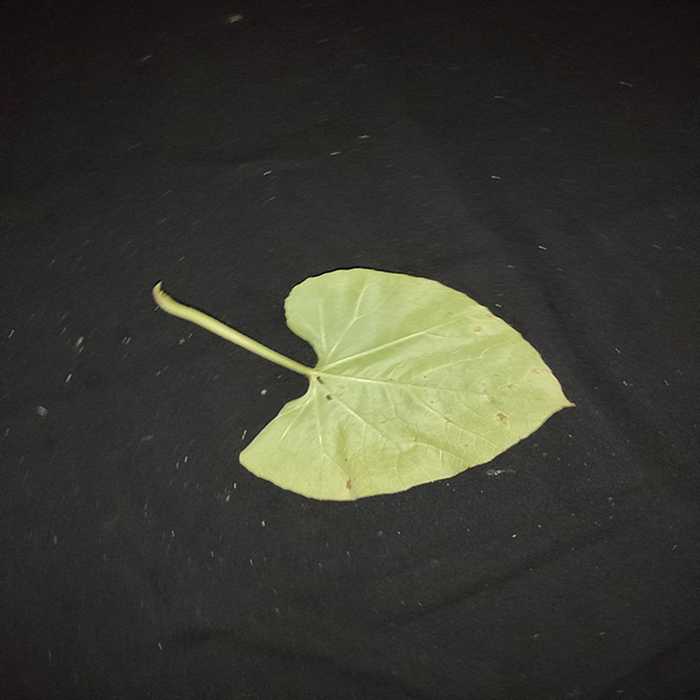
Plant: Bottle gourd
Label: Anthracnose